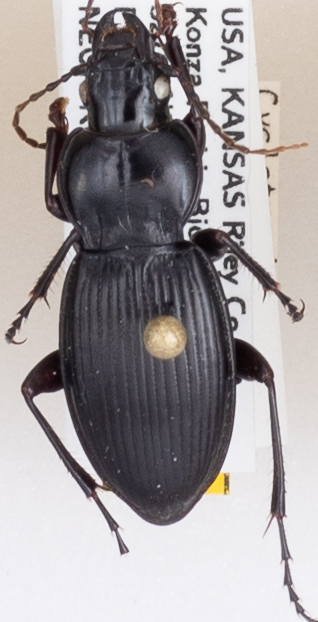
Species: Cyclotrachelus sodalis colossus
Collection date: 2020-07-01
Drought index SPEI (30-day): -0.674
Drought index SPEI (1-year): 0.786
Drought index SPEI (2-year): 1.85